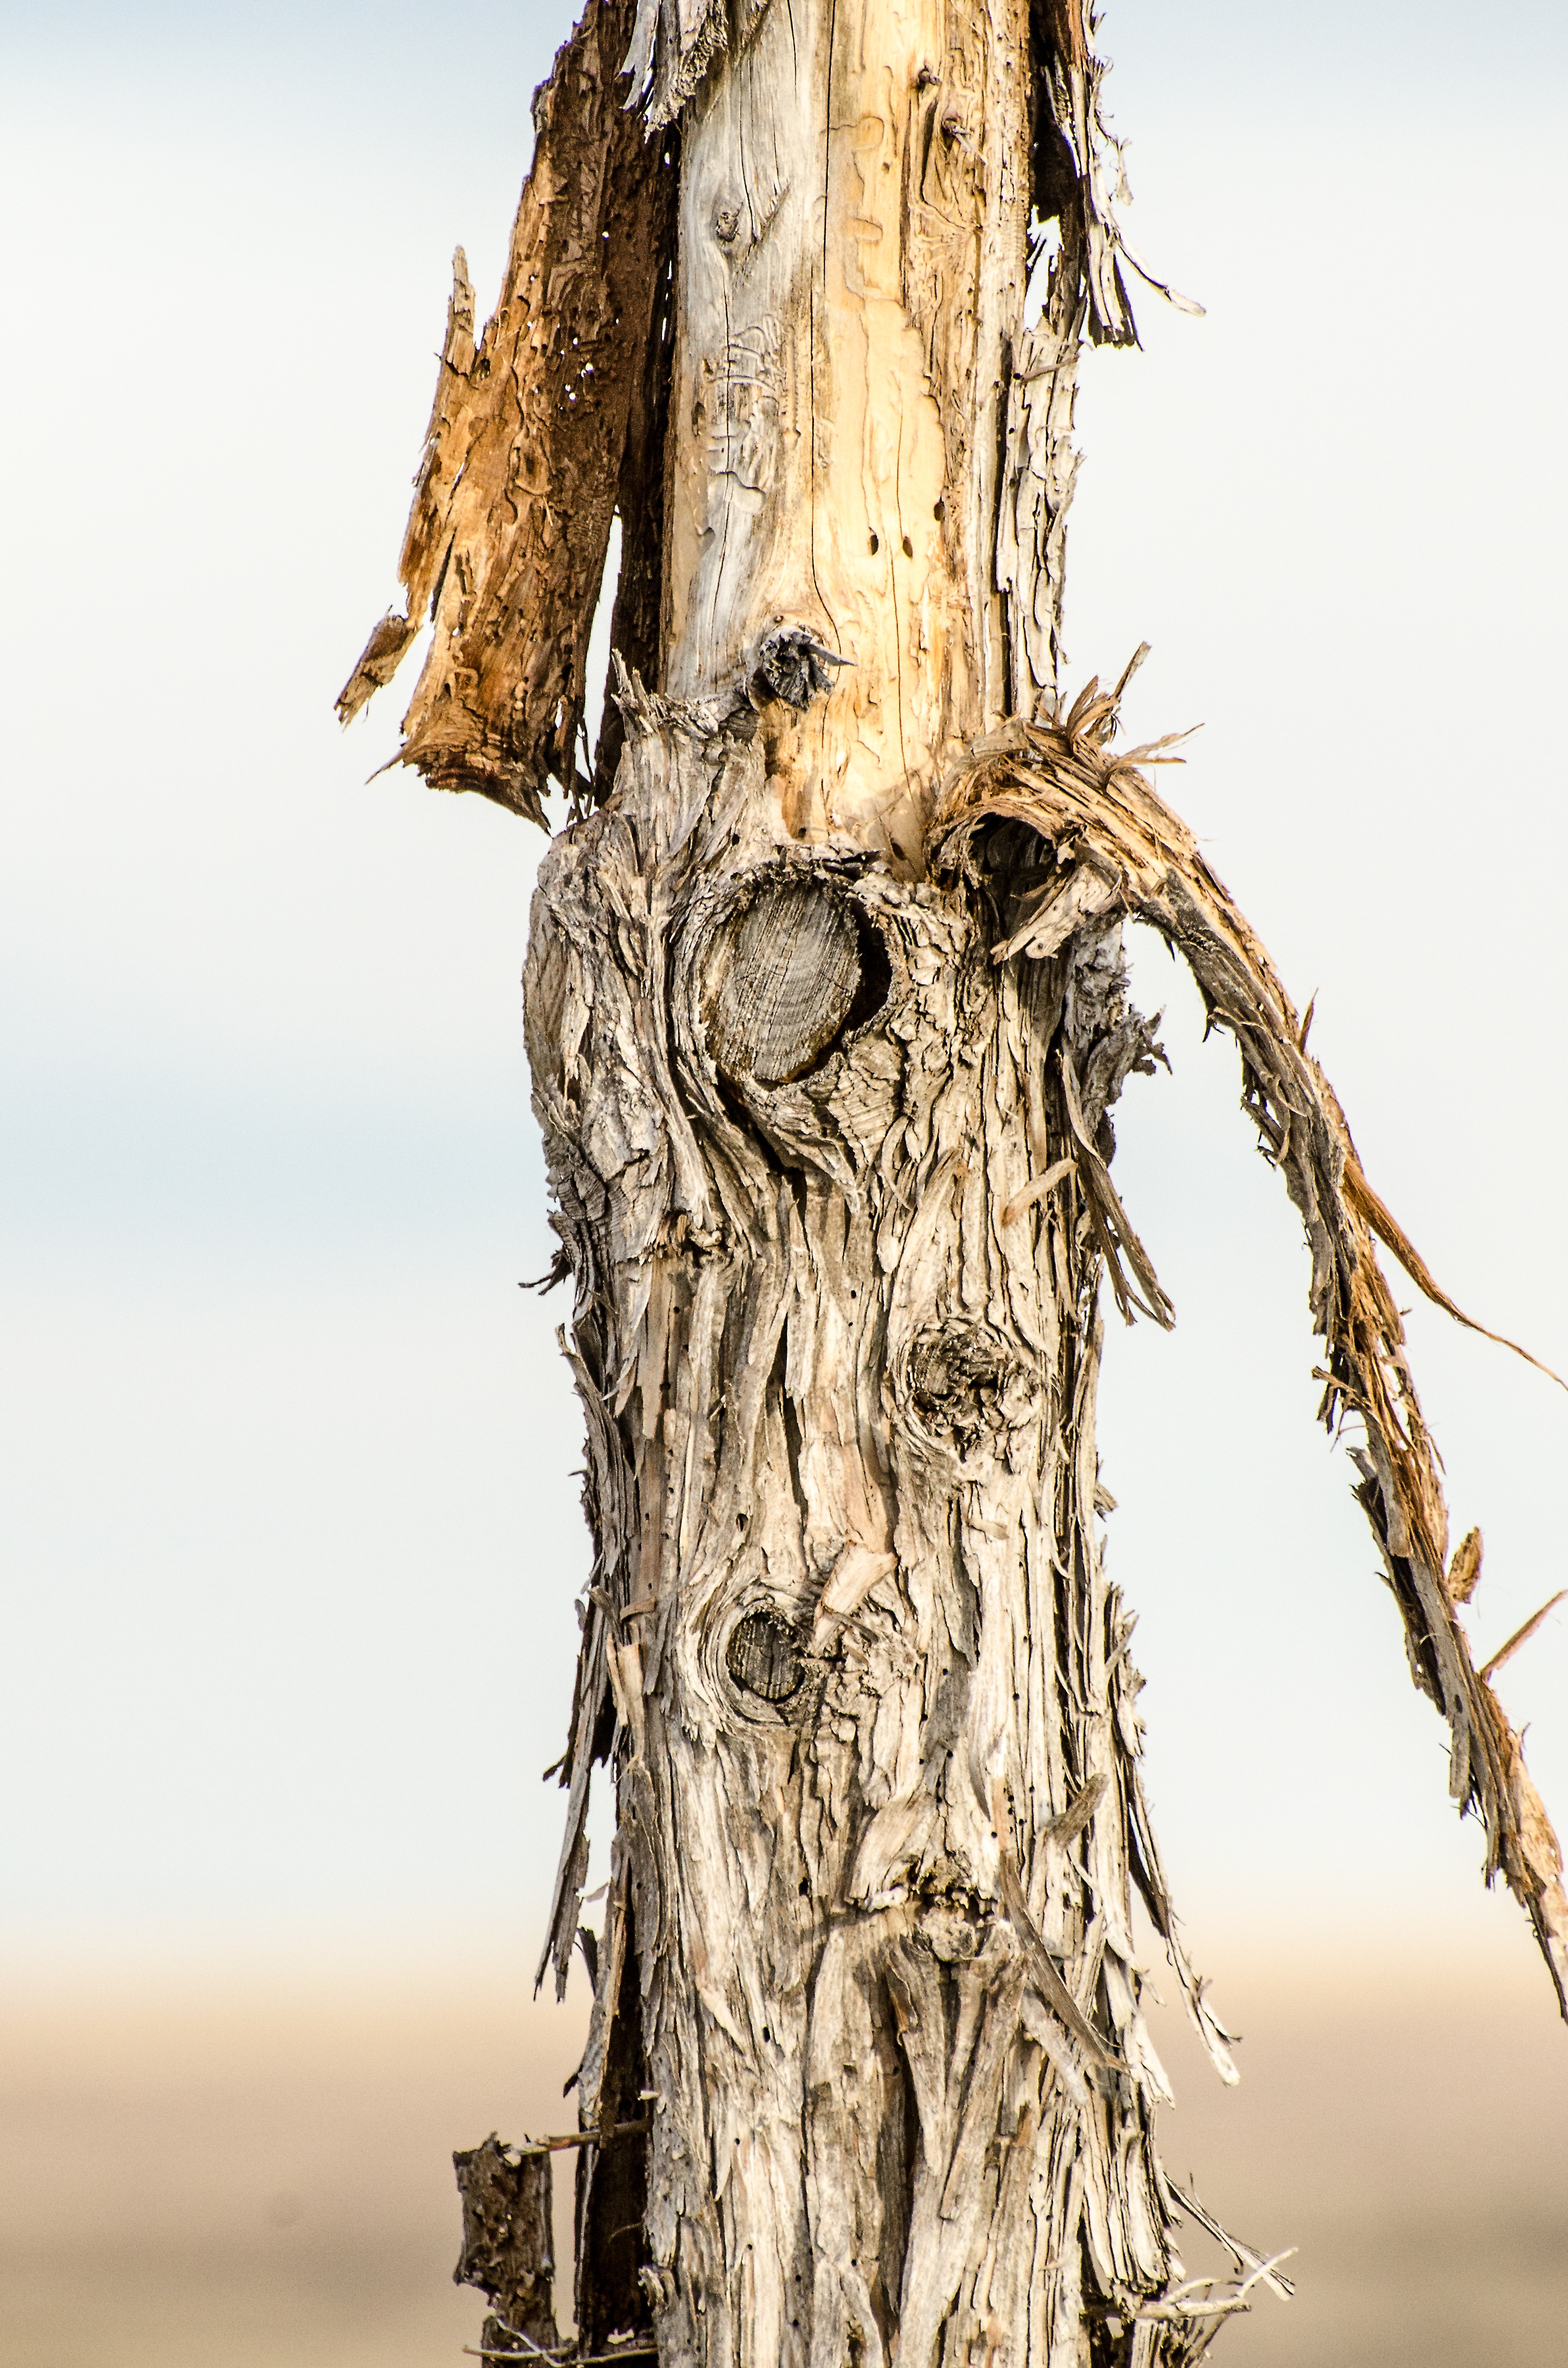
driftwood, tree, nature, branch, fence, post, plant, wood, farm, vintage, trunk, old, country, rustic, bark, wire, pole, cattle, livestock, ranch, barbwire, twig, root, textured, grassland, wooden, western, barrier, peeling, plant stem, woody plant